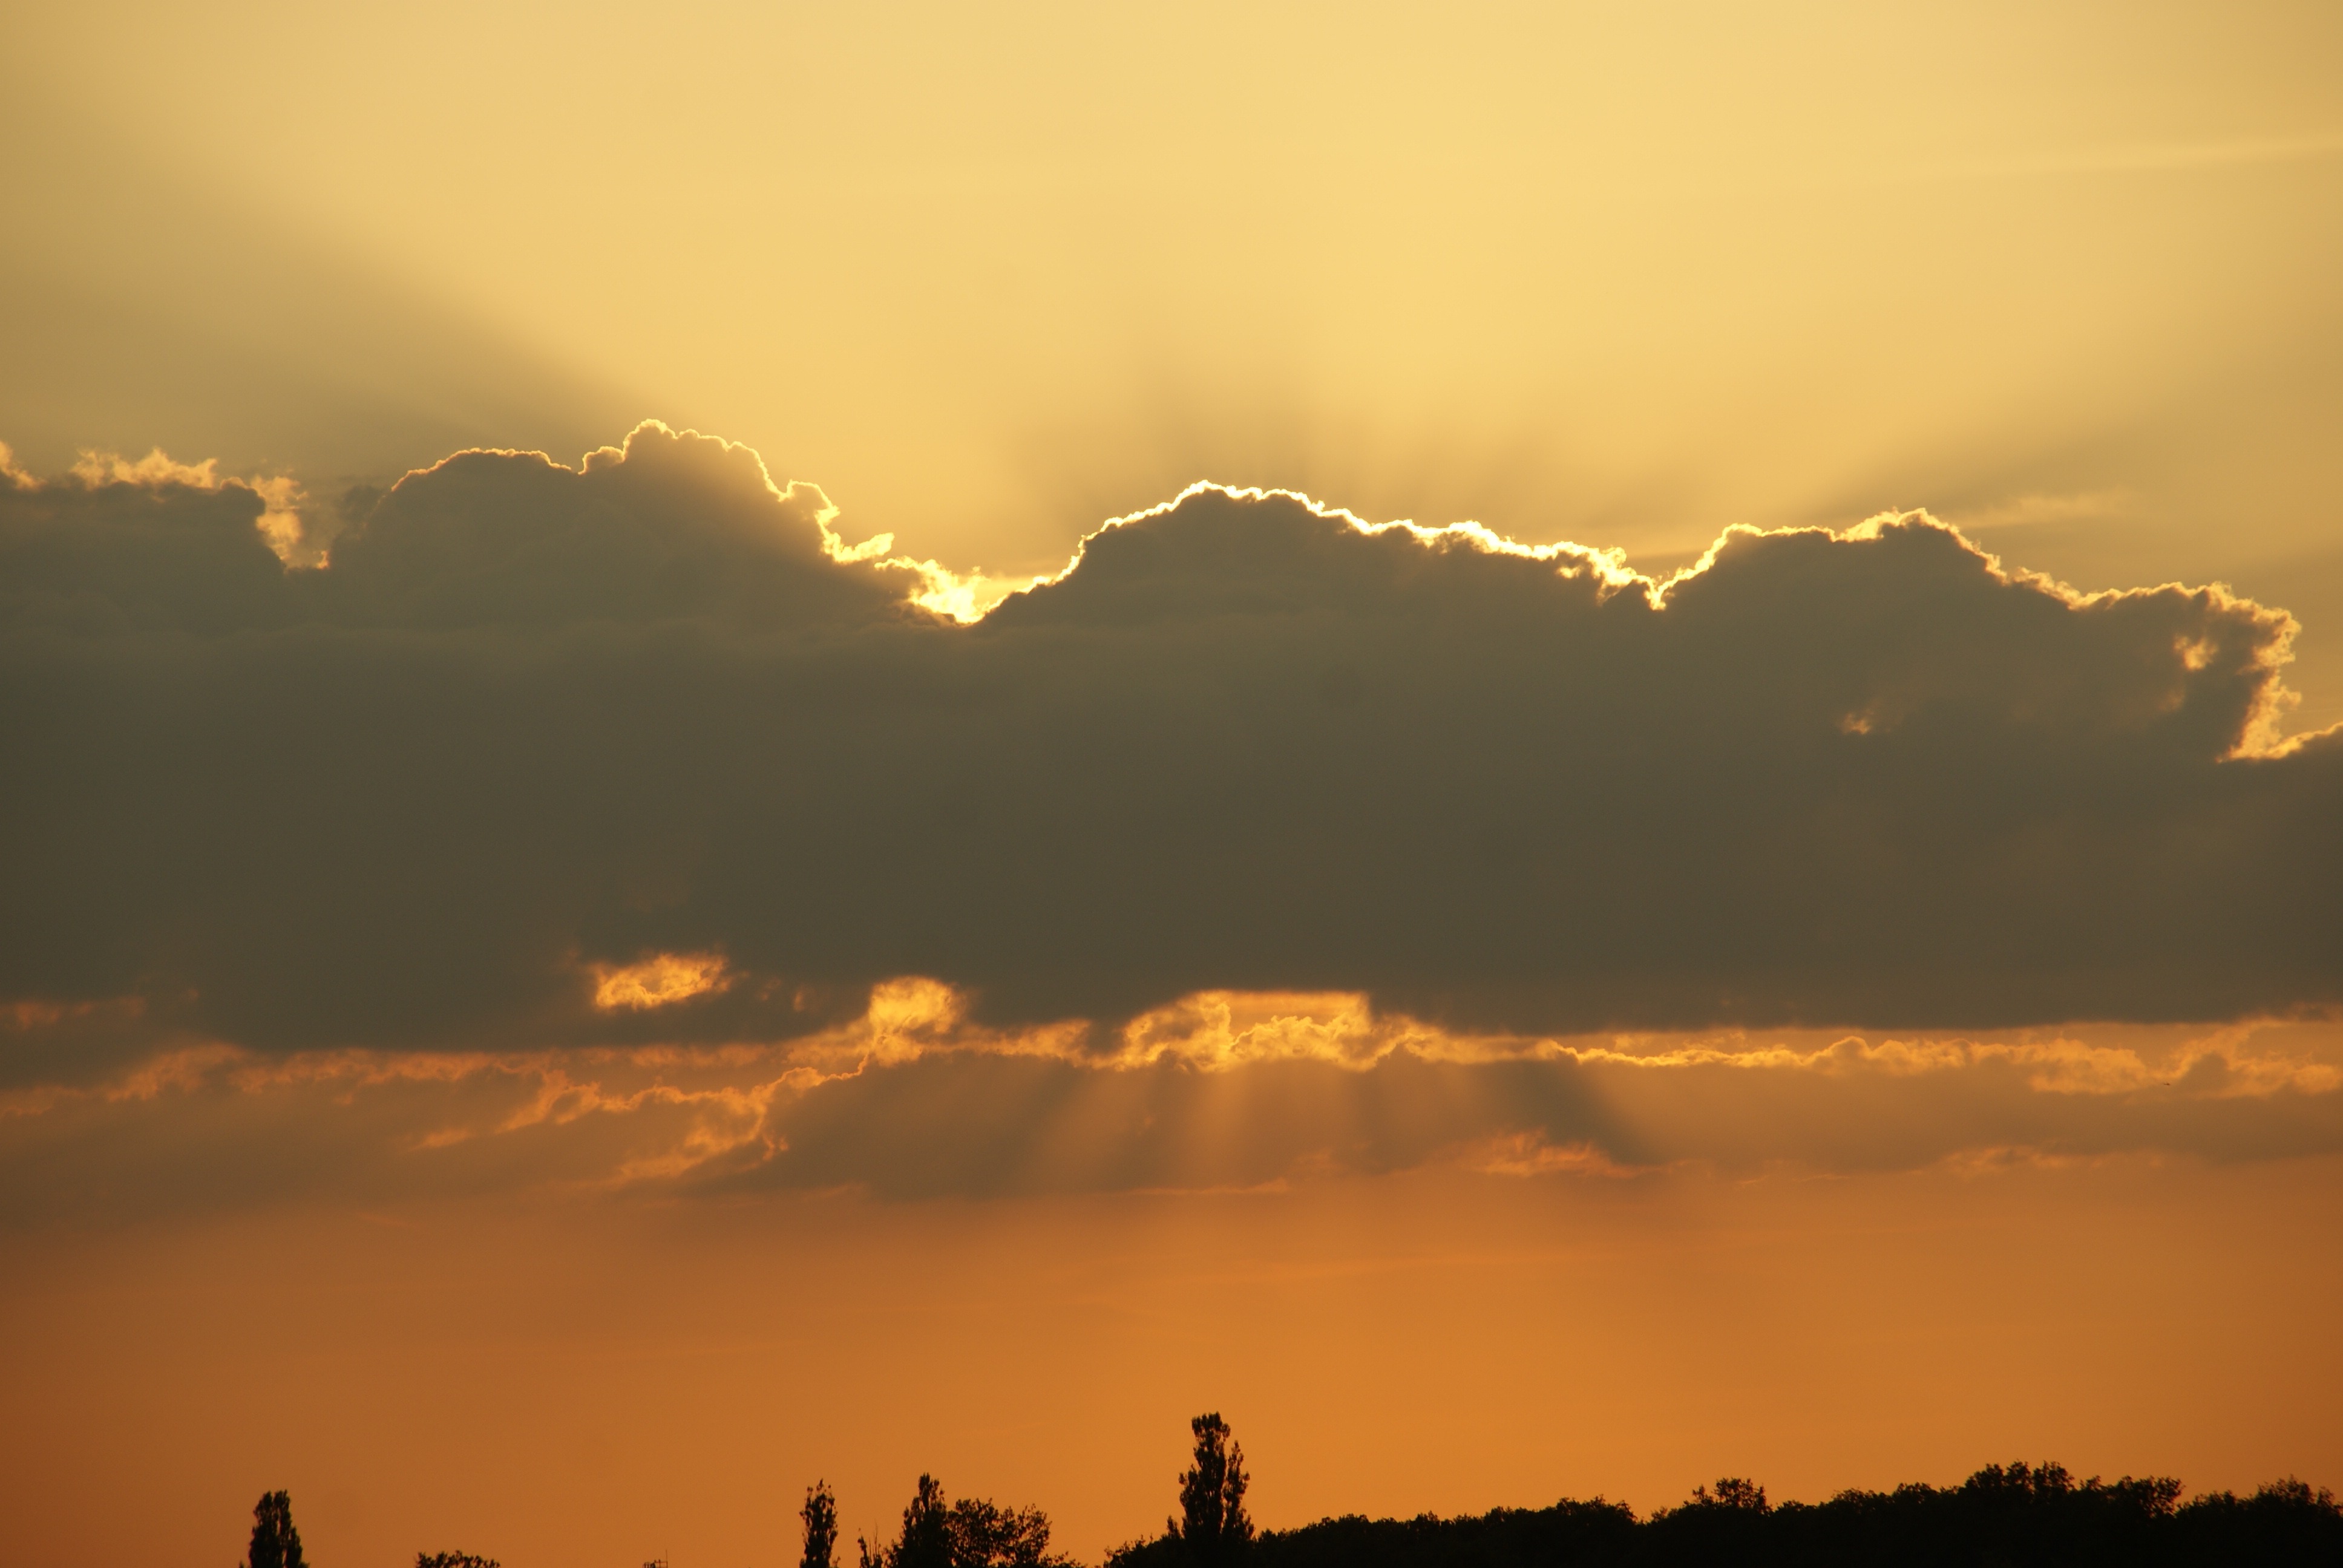
nature, outdoor, horizon, cloud, sky, sun, sunrise, sunset, skyline, sunlight, morning, dawn, atmosphere, dusk, evening, clouds, afterglow, cloudiness, meteorological phenomenon, atmospheric phenomenon, red sky at morning